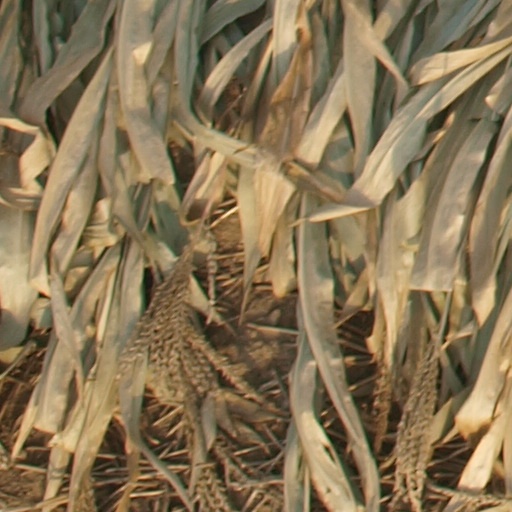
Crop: maize; corn